Gongsun Zan

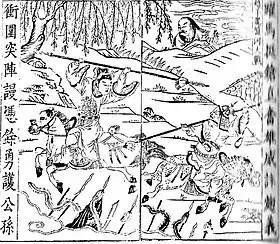
Zhao Yun displays valour in front of Gongsun Zan

Gongsun Zan is a character in the 14th-century historical novel "Romance of the Three Kingdoms", which romanticises the events before and during the Three Kingdoms period of China. He leads an elite cavalry unit called the "White Riders" and has served on the northern and eastern frontiers of the Han Empire by defending the borders from incursions by various non-Han Chinese tribes. In 191, Gongsun Zan joins the coalition against Dong Zhuo, the warlord who seized power in Luoyang and holds the figurehead Emperor Xian hostage. After the coalition breaks up, he gets into a rivalry with Yuan Shao over the territories in northern China and engages him in a series of battles throughout the 190s, starting with the Battle of Jieqiao and ending with his defeat and death at the Battle of Yijing.